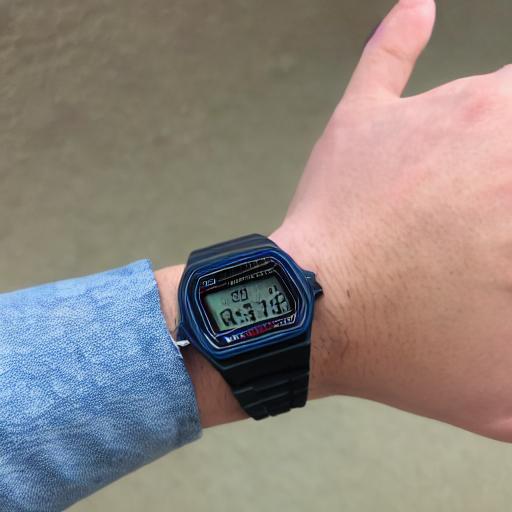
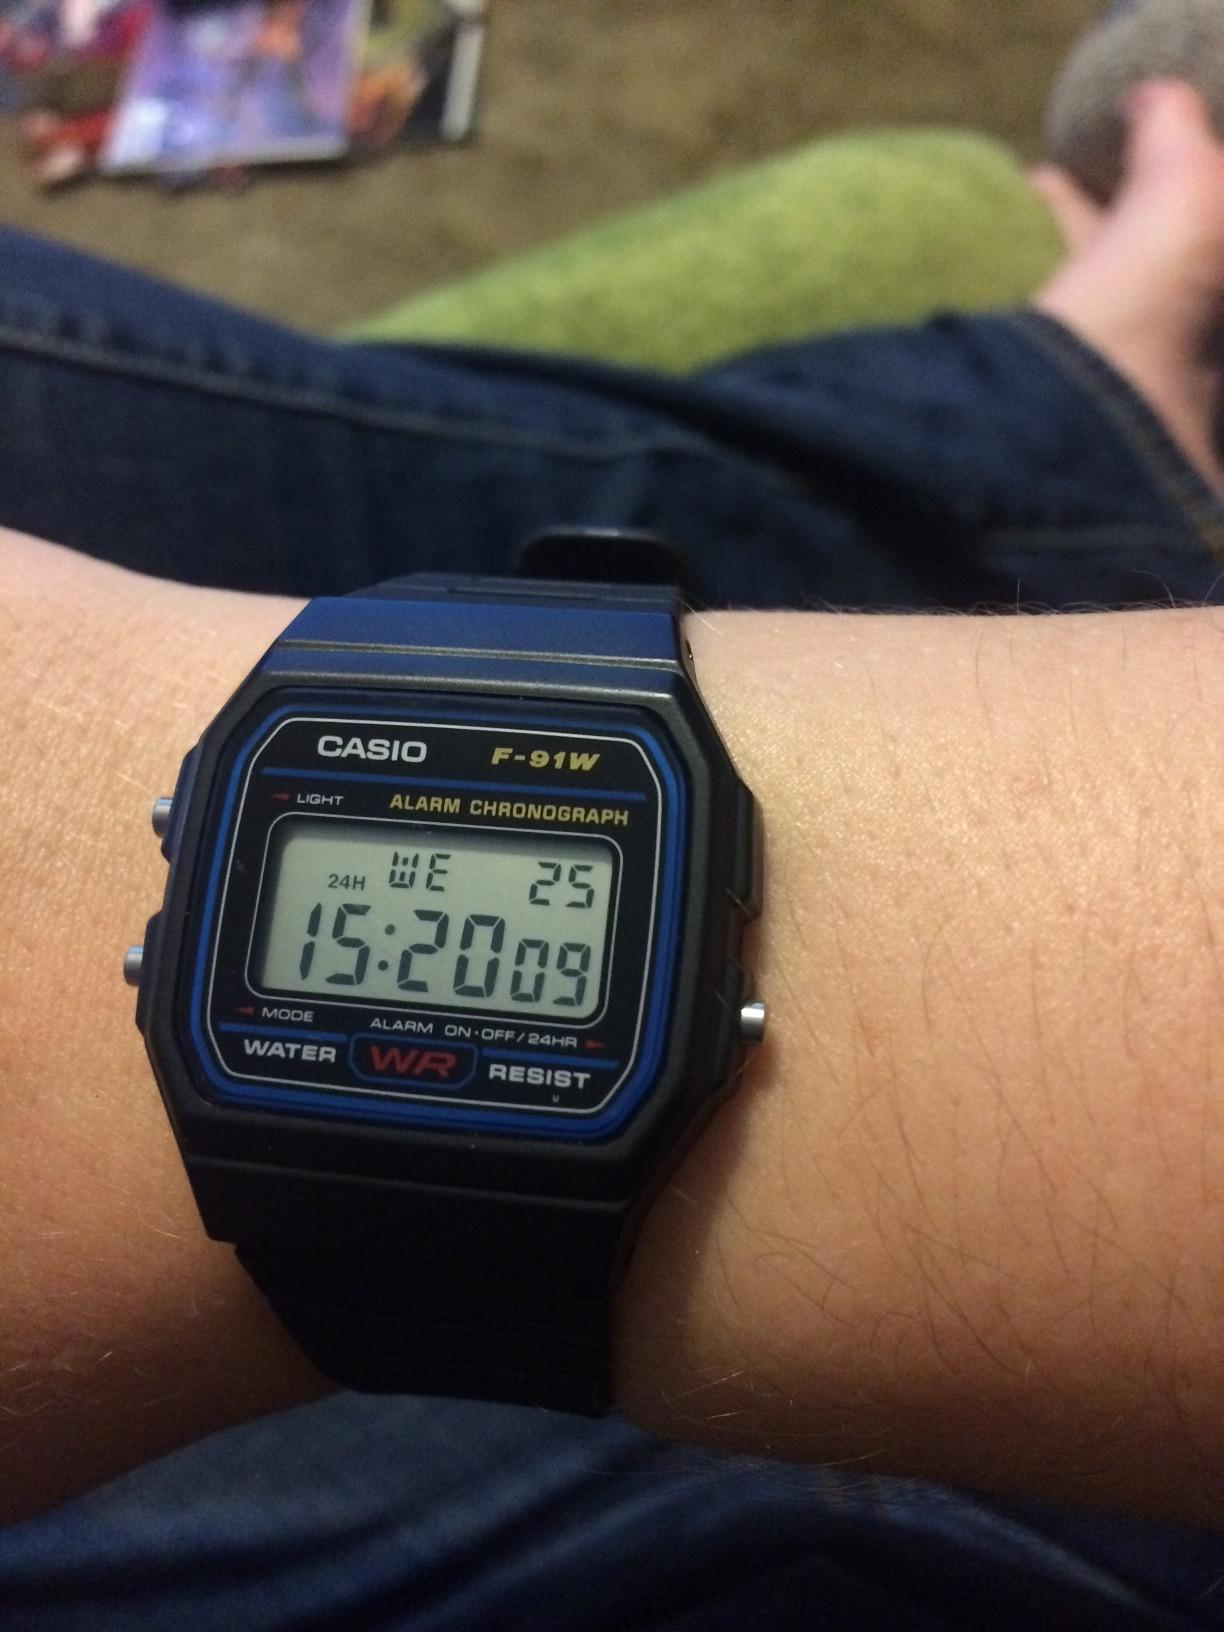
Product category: accessories_watch
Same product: no